Winooski, Vermont

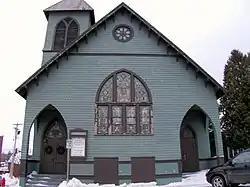
Methodist Episcopal Church of Winooski

The median income for a household in the city was $30,592, and for a family was $38,551. Males had a median income of $30,257 versus $21,168 for females. The per capita income for the city was $17,208. About 10.2% of families and 15.2% of the population were below the poverty line, including 19.8% of those under age 18 and 13.1% of those age 65 or over.